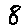
Label: 8